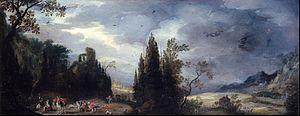
Jan Tilens ou Hans Tilens est un peintre flamand qui est principalement connu pour ses paysages avec personnages avec ou sans sujet mythologique.